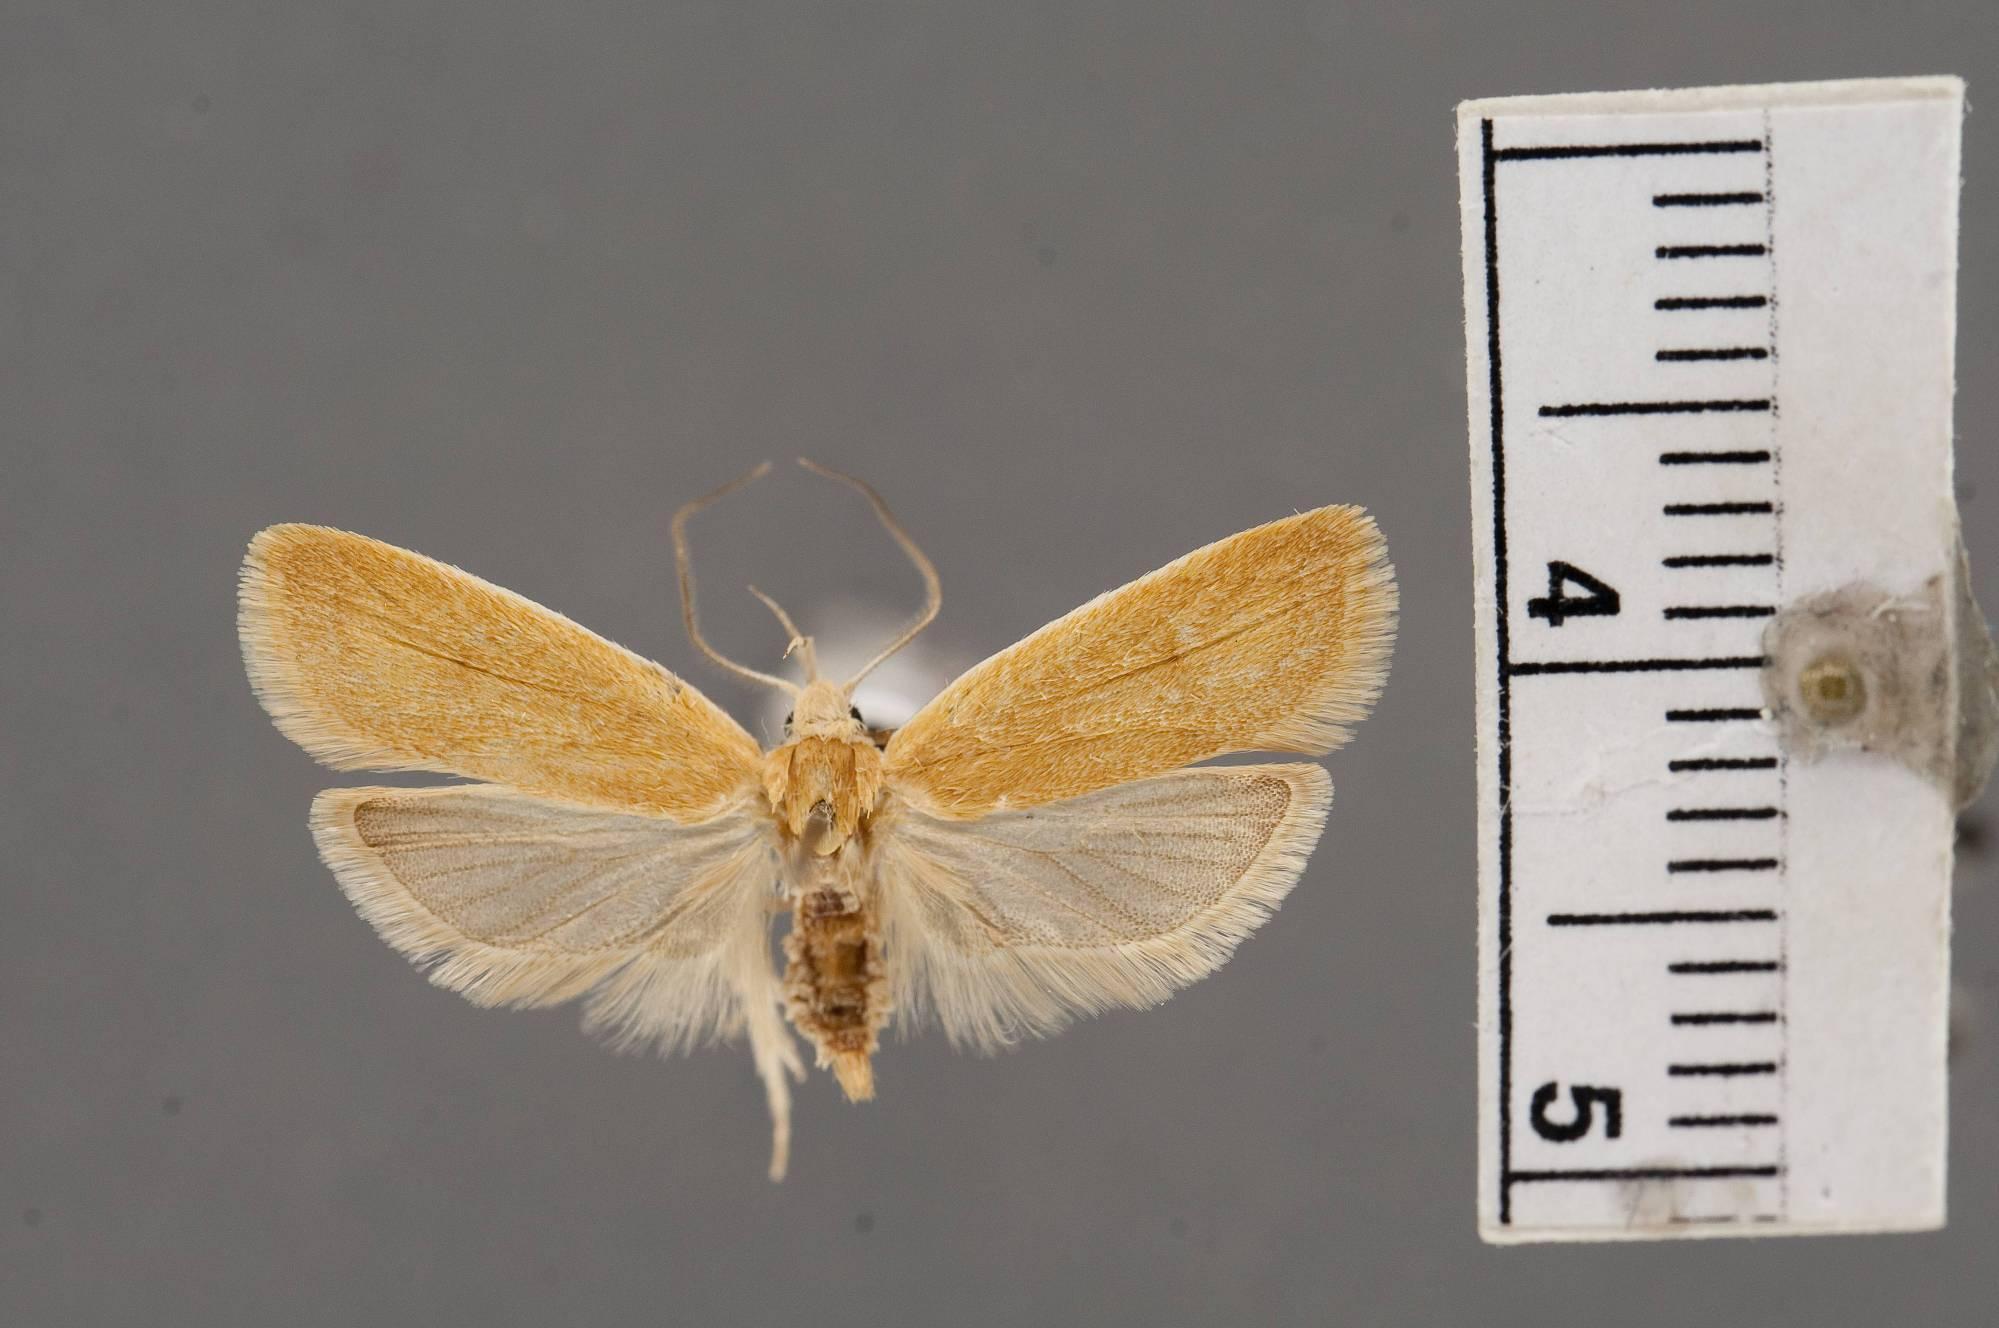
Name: Himmacia stratia
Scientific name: Himmacia stratia Hodges, 1974
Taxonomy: Animalia, Arthropoda, Insecta, Lepidoptera, Glossata, Depressariidae, Depressariinae
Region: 1707
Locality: Santa Rita Mountains, Madera Canyon, Santa Cruz, Arizona, United States
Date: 14 Jun 1965